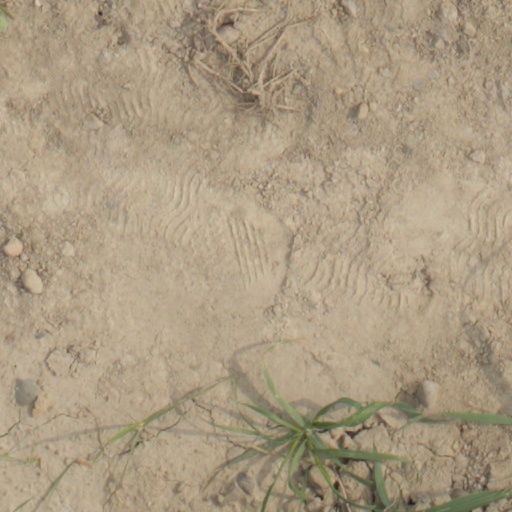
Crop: wheat